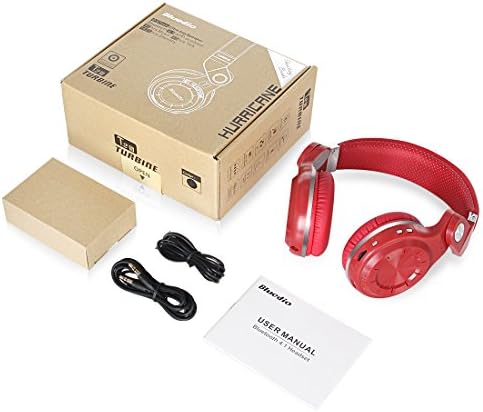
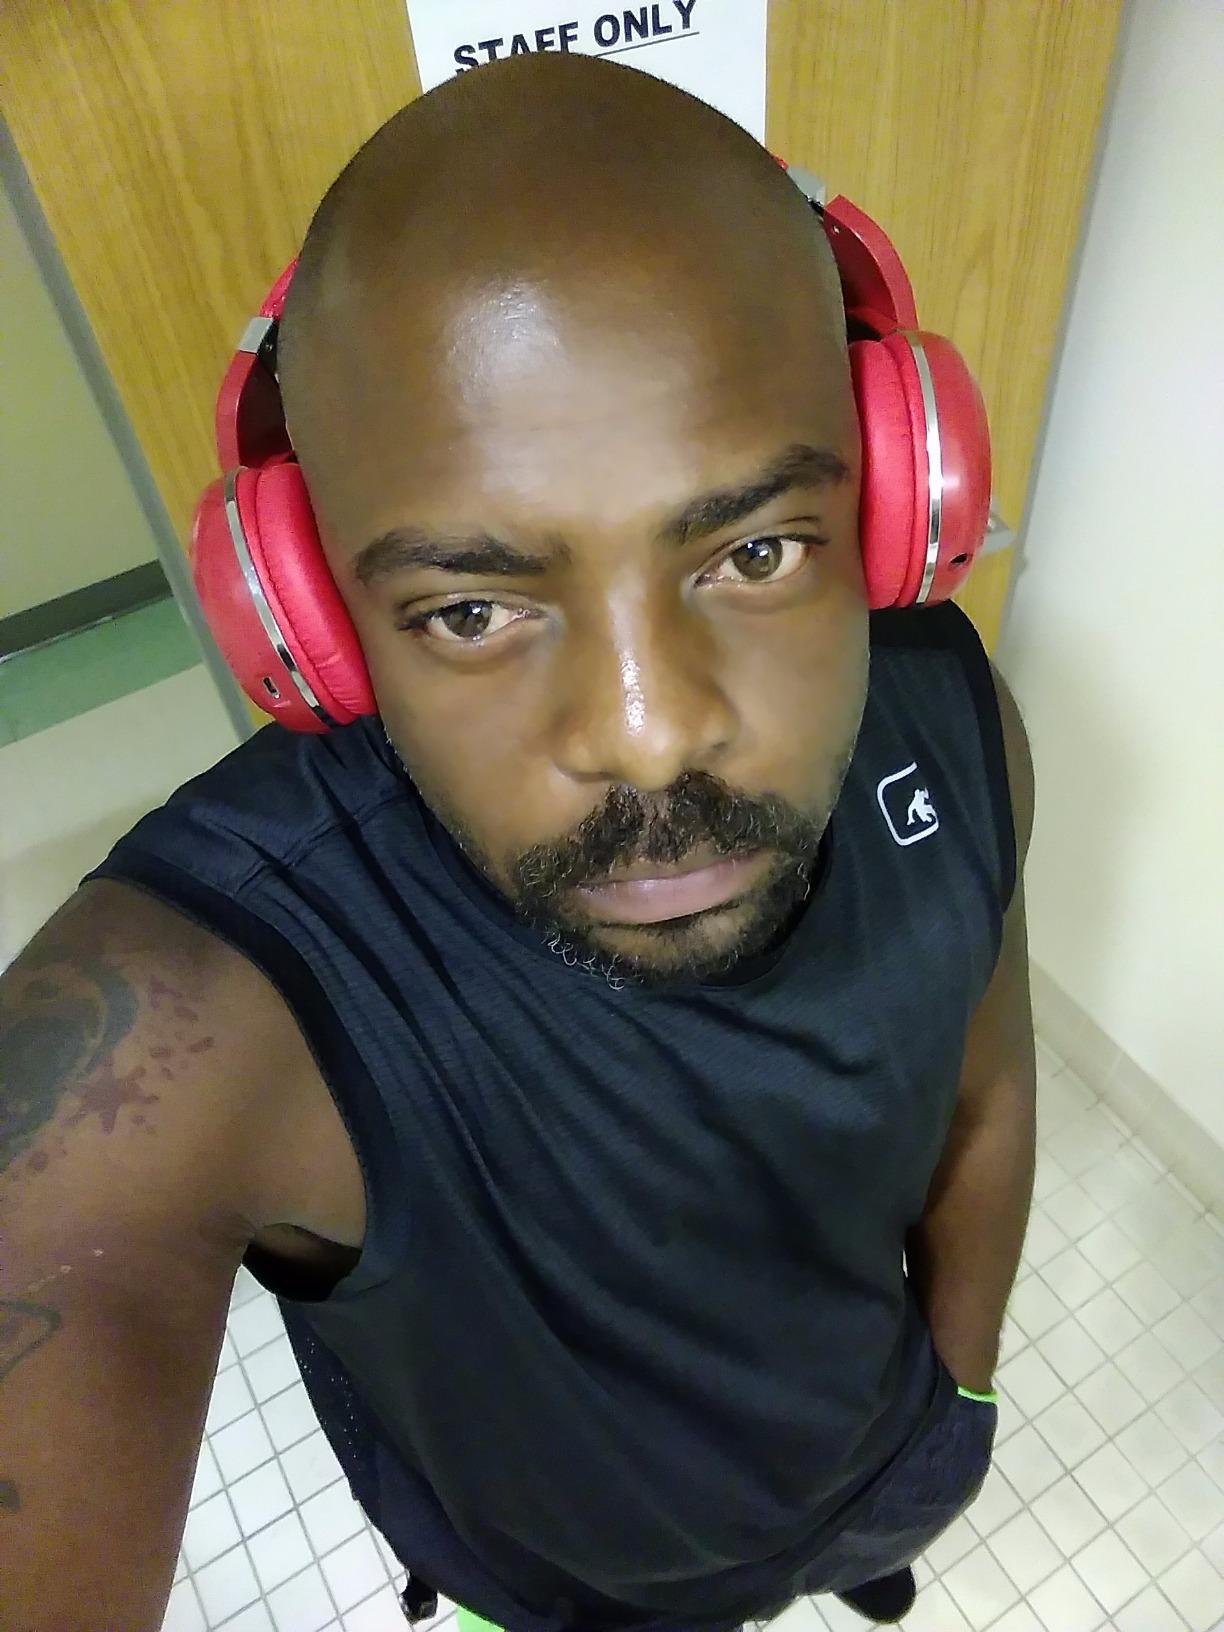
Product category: headphones
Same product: yes